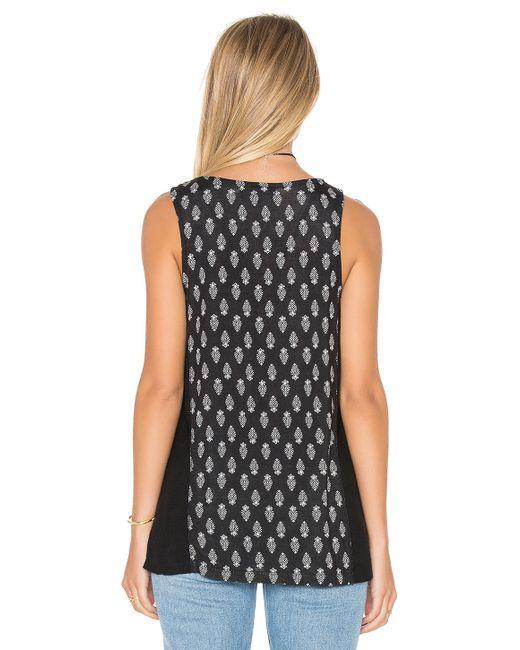
Damen Sommer ärmellose Plissee-Rückenverschluss lässige Tanktops